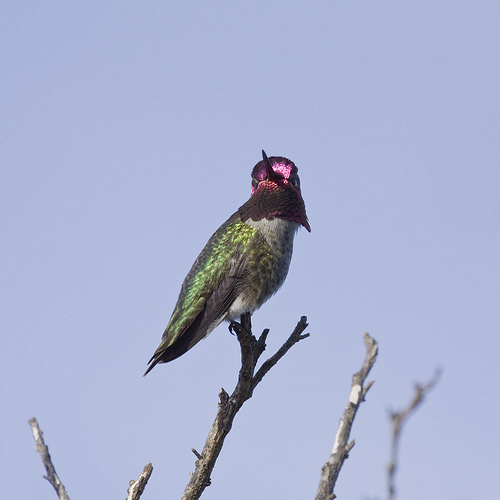
the exotic bird is green in color, with a red head.
this bird is green, pink, and grey and has a very short beak.
this is a small bird with a fuchsia colored head and green body, as well as a very narrow long beak.
this is a small-sized bird with a shiny, emerald-green back and an iridescent, red crown with a thin, sharply-pointed beak.
this is a colorful bird with a green wing and a pink head.
this small bird has iridescent coloring where the body is green and the head is pink, and it has a long very narrow beak.
a small bird with a purple crown, and a light / dark green feathers.
this bird has wings that are green and has a pink crowna colorful bird that head is pink
this bird has a purple-pink head, and a bright green body.
Species: Anna Hummingbird